Chevrolet Corvette

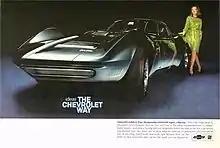
Mako Shark II advertisement (1966)

The 2020 Corvette C8 was the first Corvette to have a rear mid-engine configuration, GM's first since the 1984 Pontiac Fiero. The base Stingray coupe was introduced on July 18, 2019, with three launch colors, red (with the Z51 Package), white, and blue, and the convertible on October 2 at the Kennedy Space Center, joined by the C8.R race car, which took part at the 2020 24 Hours of Daytona.